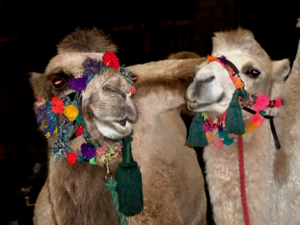
Deux chameaux dans le foyer pendant un entracte lors de la répétition de l'opéra Mittwoch aus Licht de Stockhausen, Birmingham Opera, Argyle Works, Digbeth, Birmingham, le 21 août 2012. Photographie par Jérôme Kohl. Italiano: Due cammelli nel foyer nel corso di una pausa durante la prova generale per l'opera Mittwoch aus Licht di Stockhausen, Opera Birmingham, Argyle Works, Digbeth, Birmingham, 21 agosto 2012. Fotografia di Jerome Kohl. Español: Dos camellos bactrianos en el vestíbulo durante un intermedio en el ensayo general de la ópera Mittwoch aus Licht por Stockhausen, Ópera Birmingham, Argyle Works, Digbeth, Birmingham, 21 de agosto de 2012. Fotografía por Jerome Kohl.